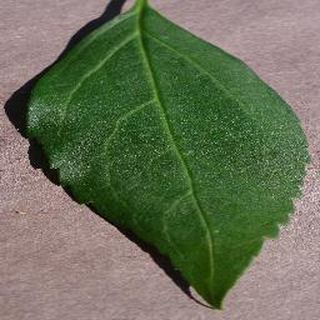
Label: healthy_cherry